Eurocopter AS365 Dauphin

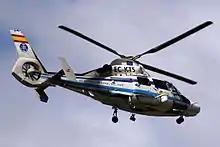
Dauphin AS365 N3, 2014

By 1980, a total of 265 AS360/361/365 Dauphins had been delivered, 90% of these deliveries were to foreign customers in a total of 23 different nations. Amongst the biggest early customers for the type was Saudi Arabia, which ordered 24 Dauphins, and Angola, with an order for 17 Dauphins. The largest civil customers of the type has been Indian operator Pawan Hans, who by 2003 had a fleet of 19 Dauphins (nearly two-thirds of their total rotary fleet) and were in the process of procuring another 1 Dauphins to allow older aircraft to be phased out; they have been frequently used to support offshore oil extraction activities.